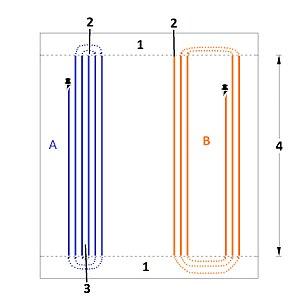
La charrue est un instrument aratoire utilisé en agriculture pour labourer les champs.